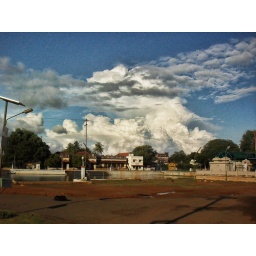
Saw this cloud formation while walking the streets in the Chettinad village of Kanadukathan. Looked like a bird taking off.